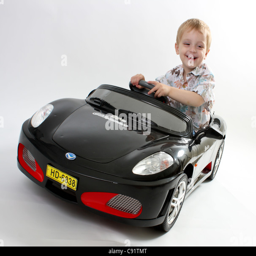
a young toddler boy driving his black electric sit on ride on car , taken on a studio white background